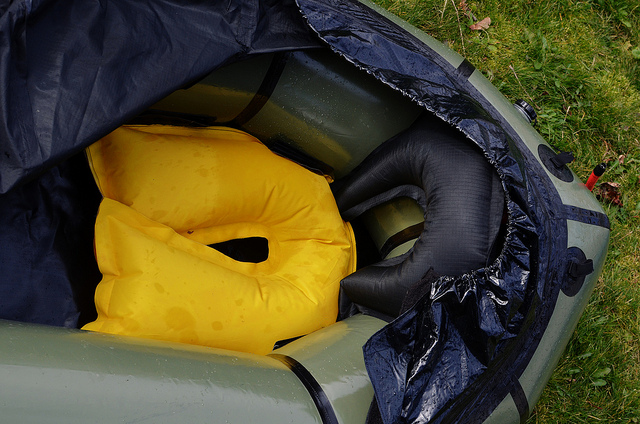
user: Given an image and a question. Answer the question in a short answer. Question: What is the purpose of the yellow object? Short Answer:
assistant: float